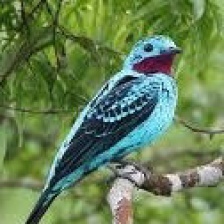
Species: SPANGLED COTINGA
Scientific name: COTINGA CAYANA